Fred Thompson

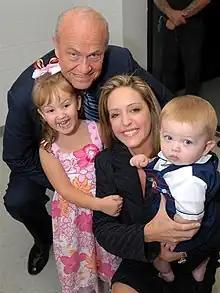
Fred and Jeri Thompson with their children in September 2007

Thompson's rating from the American Conservative Union was 86.1 (1995 to 2002), compared to 89.3 for Bill Frist, and 82.3 for John McCain. Senator Susan Collins (R-Maine) characterized her colleague this way: "I believe that Fred is a fearless senator. By that I mean he was never afraid to cast a vote or take a stand, regardless of the political consequences." Thompson was "on the short end of a couple of 99–1 votes", voting against those who wanted to federalize matters that he believed were properly left to state and local officials.